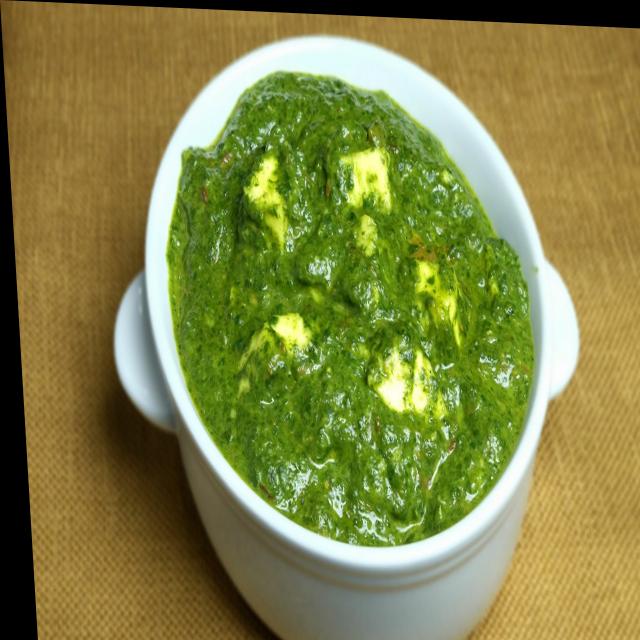
Dish: palak_paneer